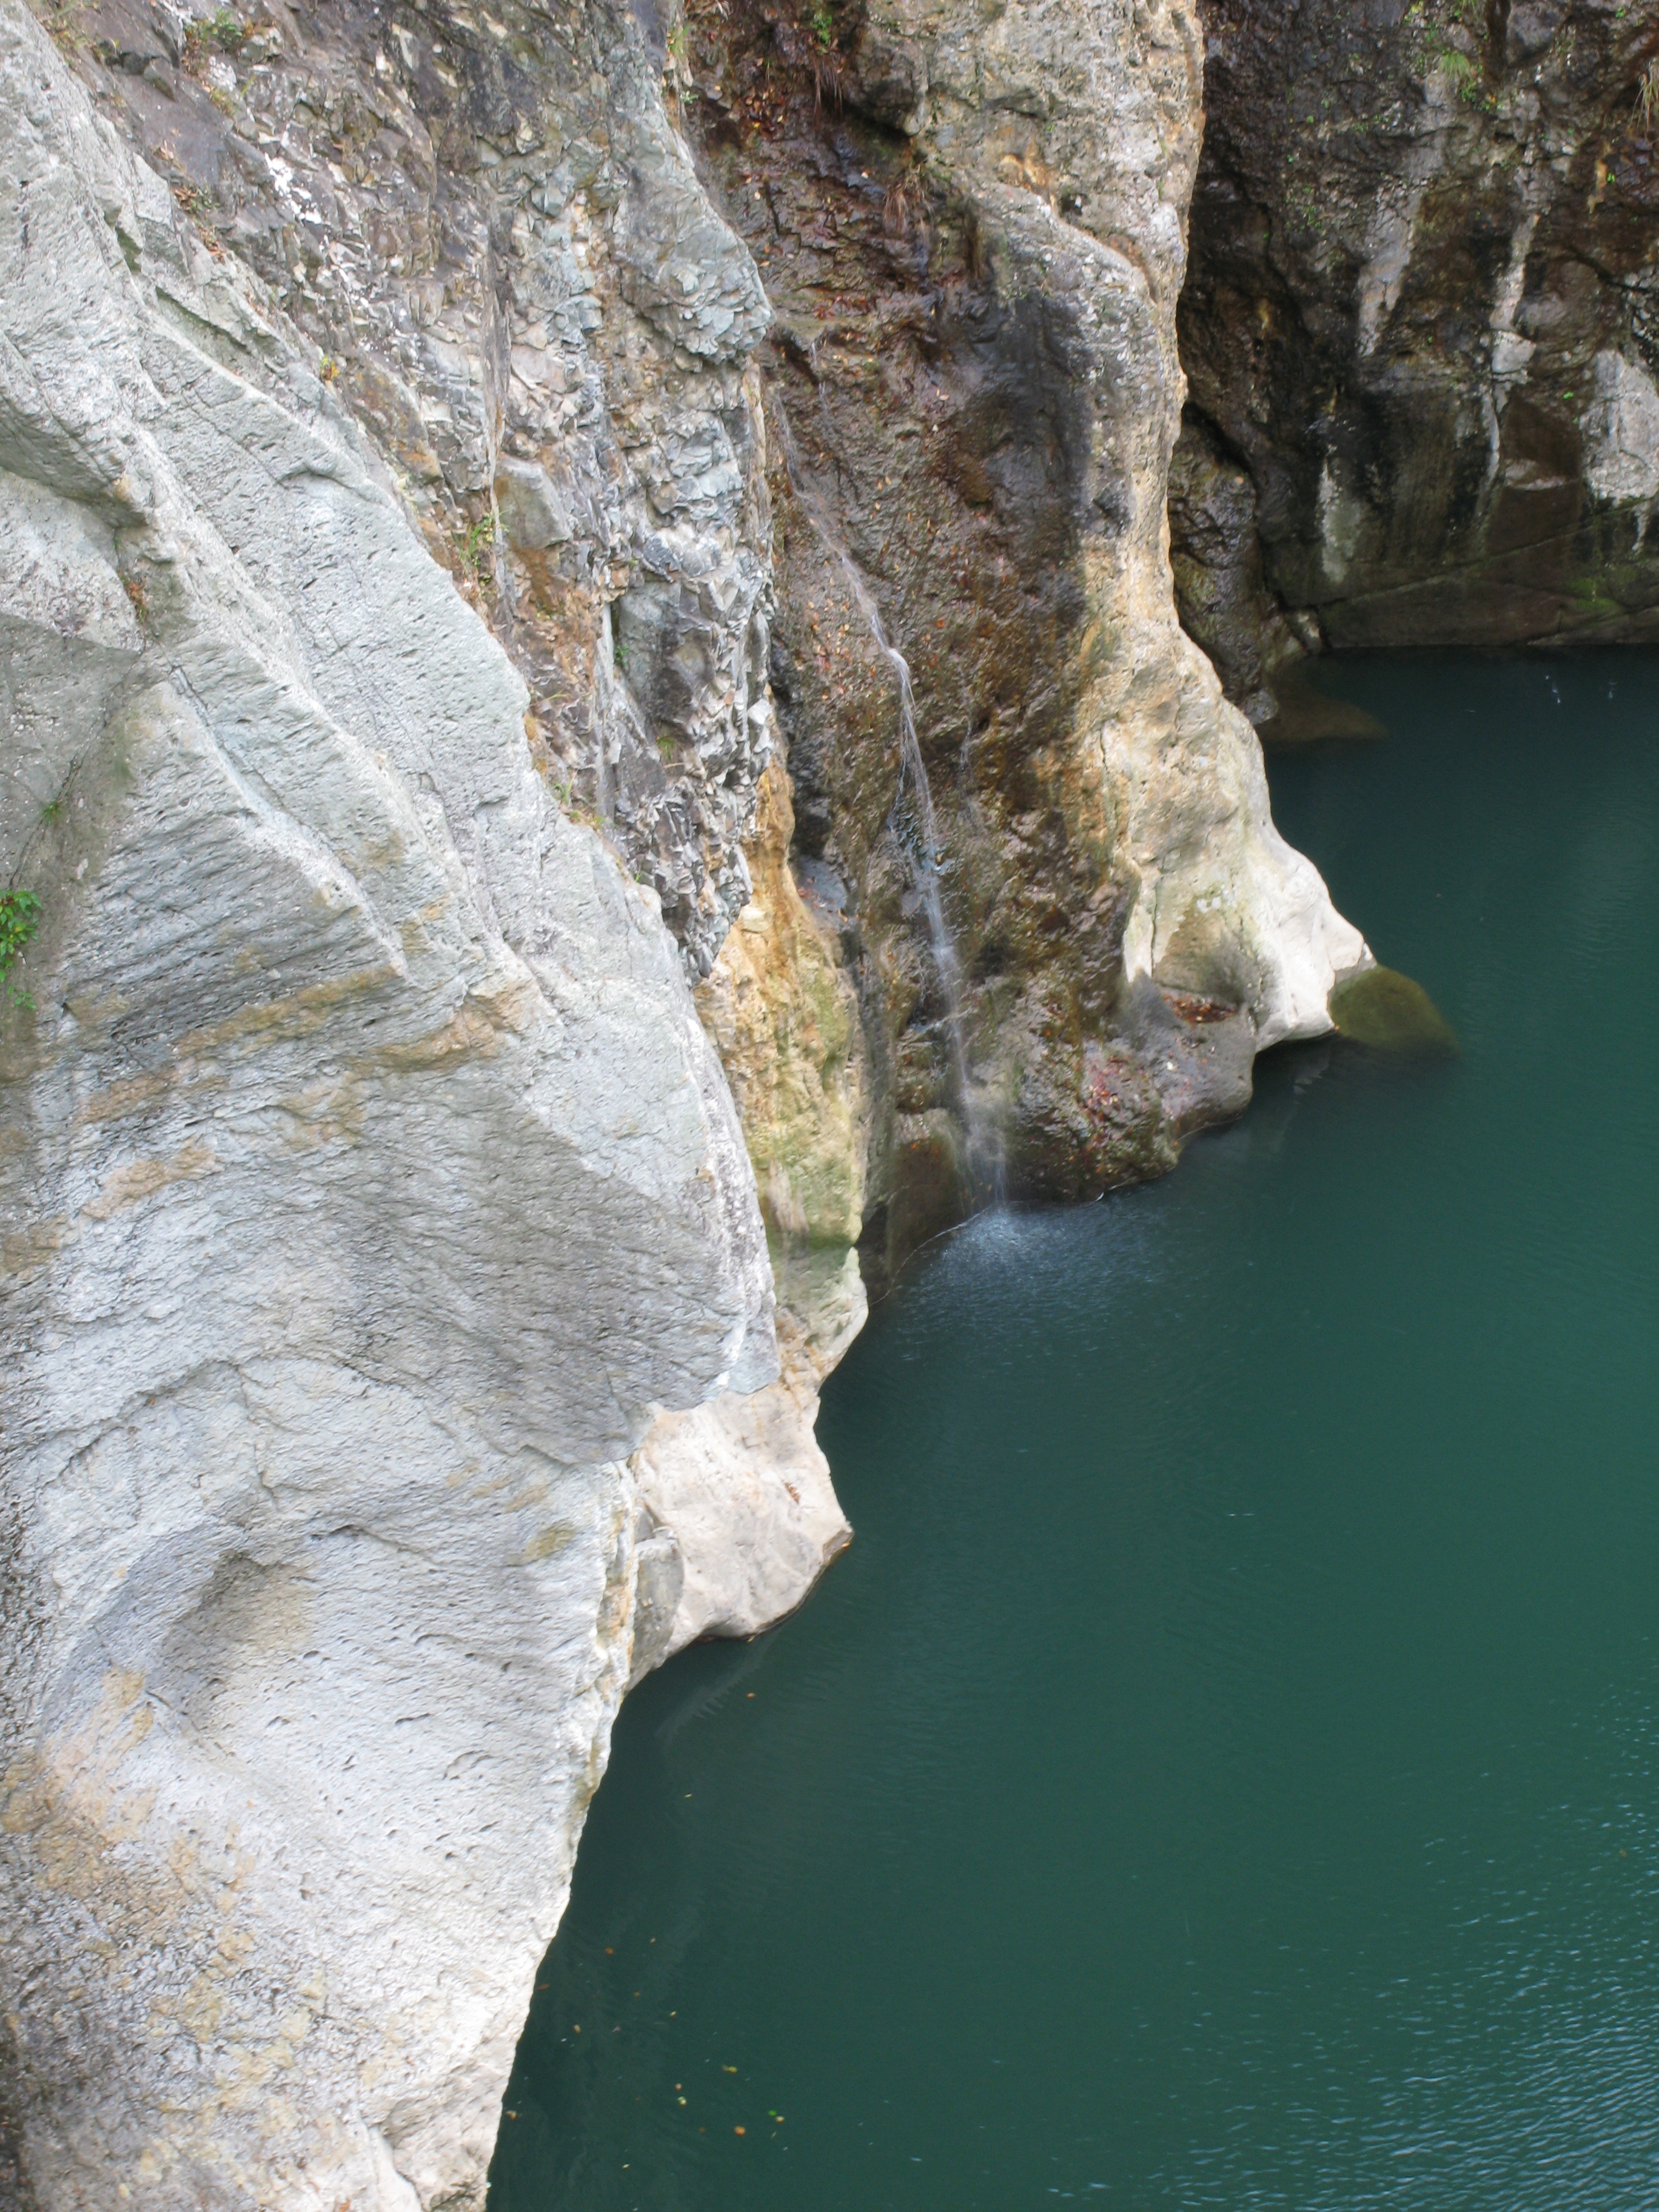
sea, coast, water, rock, formation, cliff, high, gorge, terrain, geology, hires, water feature, hi, res, g7, wadi, sea cave